Ray A. Robinson

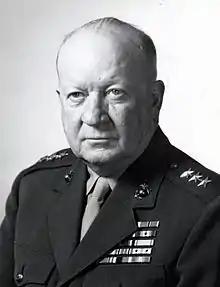
Ray A. Robinson, USMC

General Ray Albert Robinson (June 1, 1896 – March 26, 1976) was a United States Marine Corps general who served in the Corps more than 40 years. His long and colorful career included service in France during the First World War (as aide-de-camp to Smedley D. Butler), action at Guam and Iwo Jima in World War II, sea duty, and China service between World Wars. He also served in 1929 as officer in charge of the Marine detachment which built President Herbert Hoover's Rapidan Camp mountain retreat near Criglersville, Virginia. Robinson twice earned the Legion of Merit with Combat "V" during World War II — the first for outstanding service in July and August 1944, as chief of staff of the 3d Marine Division during the planning and execution of the recapture of Guam; and the second for outstanding service from October 1944 to March 1945, as chief of staff of the 5th Marine Division during the preparation and combat phases of the Iwo Jima campaign.